Castle of Guarda

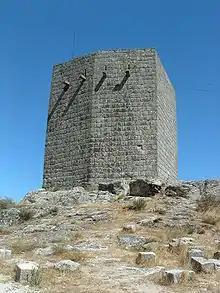
Old Keep

The Castle of Guarda is a medieval castle in the civil parish of Guarda, municipality of Guarda, the Portuguese district of the same name.